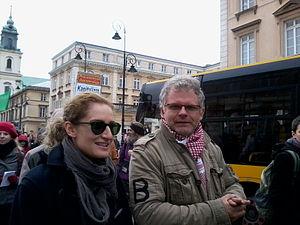
Artur Domosławski, né en 1967, est un journaliste polonais qui travaille notamment comme grand reporter pour l'hebdomadaire Polityka.